Presidency of Calvin Coolidge

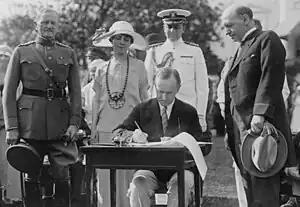
Coolidge signing several bills as General John J. Pershing looks on

Coolidge, who served as the governor of Massachusetts from 1919 through 1921 was nominated at the 1920 Republican National Convention for the ticket of Warren G. Harding for president and Coolidge for vice president. Coolidge became the Vice President of the United States after the Republican ticket was victorious in the 1920 presidential election. On August 2, 1923, President Harding died unexpectedly while on a speaking tour of the Western United States. Vice President Coolidge was visiting his family home in Vermont when he received word by a messenger of Harding's death. Coolidge's father, a notary public, administered the oath of office in the family parlor at 2:47 a.m. on August 3, 1923. The following day, Coolidge traveled to Washington, D.C., where he was sworn in again by Justice Adolph A. Hoehling Jr. of the Supreme Court of the District of Columbia. Coolidge addressed Congress when it reconvened on December 6, 1923, expressing support for many of Harding's policies, including Harding's formal budgeting process and the enforcement of immigration restrictions.